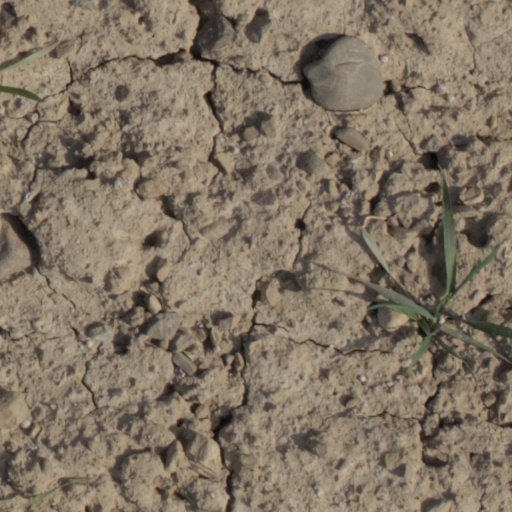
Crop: wheat